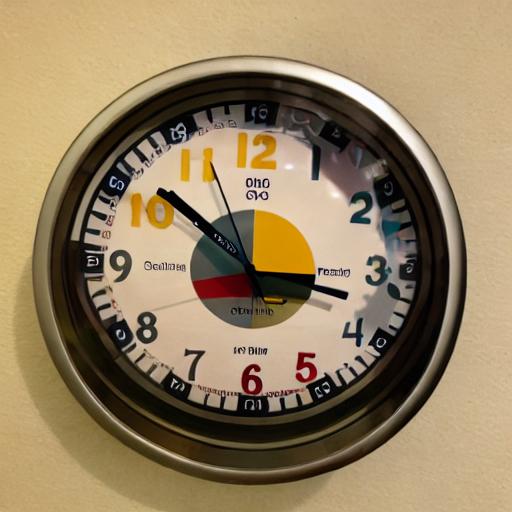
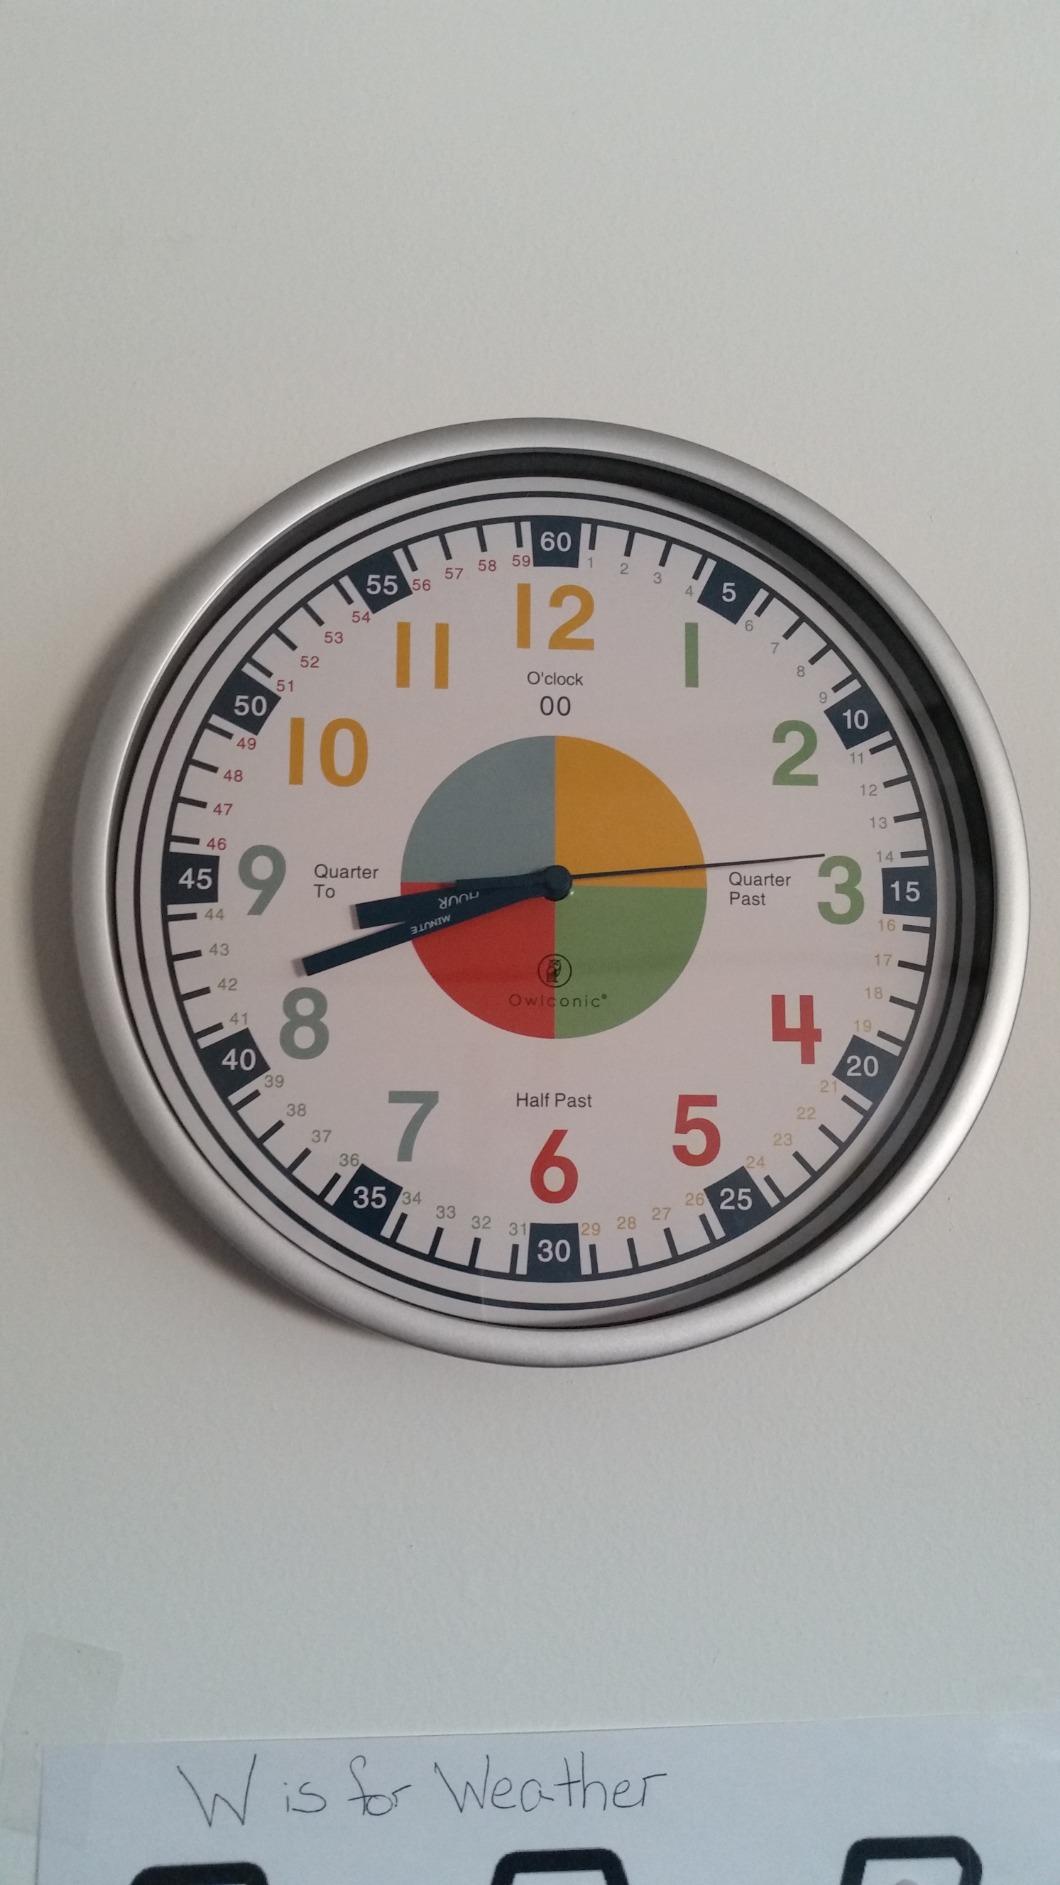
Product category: clock
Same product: no